Victor Wanyama

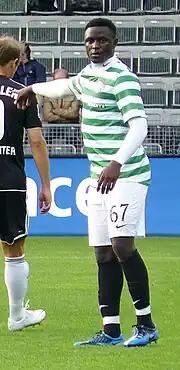
Wanyama playing for Celtic in 2012

On 9 July 2011, Wanyama finally completed a £900,000 move to Celtic, after the Scottish club had failed to sign him the previous year. He signed a four-year contract and in doing so became the first ever Kenyan to play in the SPL. Wanyama chose 67 as his squad number to honour the Lisbon Lions, Celtic's 1967 European Cup-winning team.